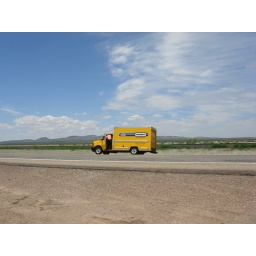
guy in pink shirt getting in penske truck